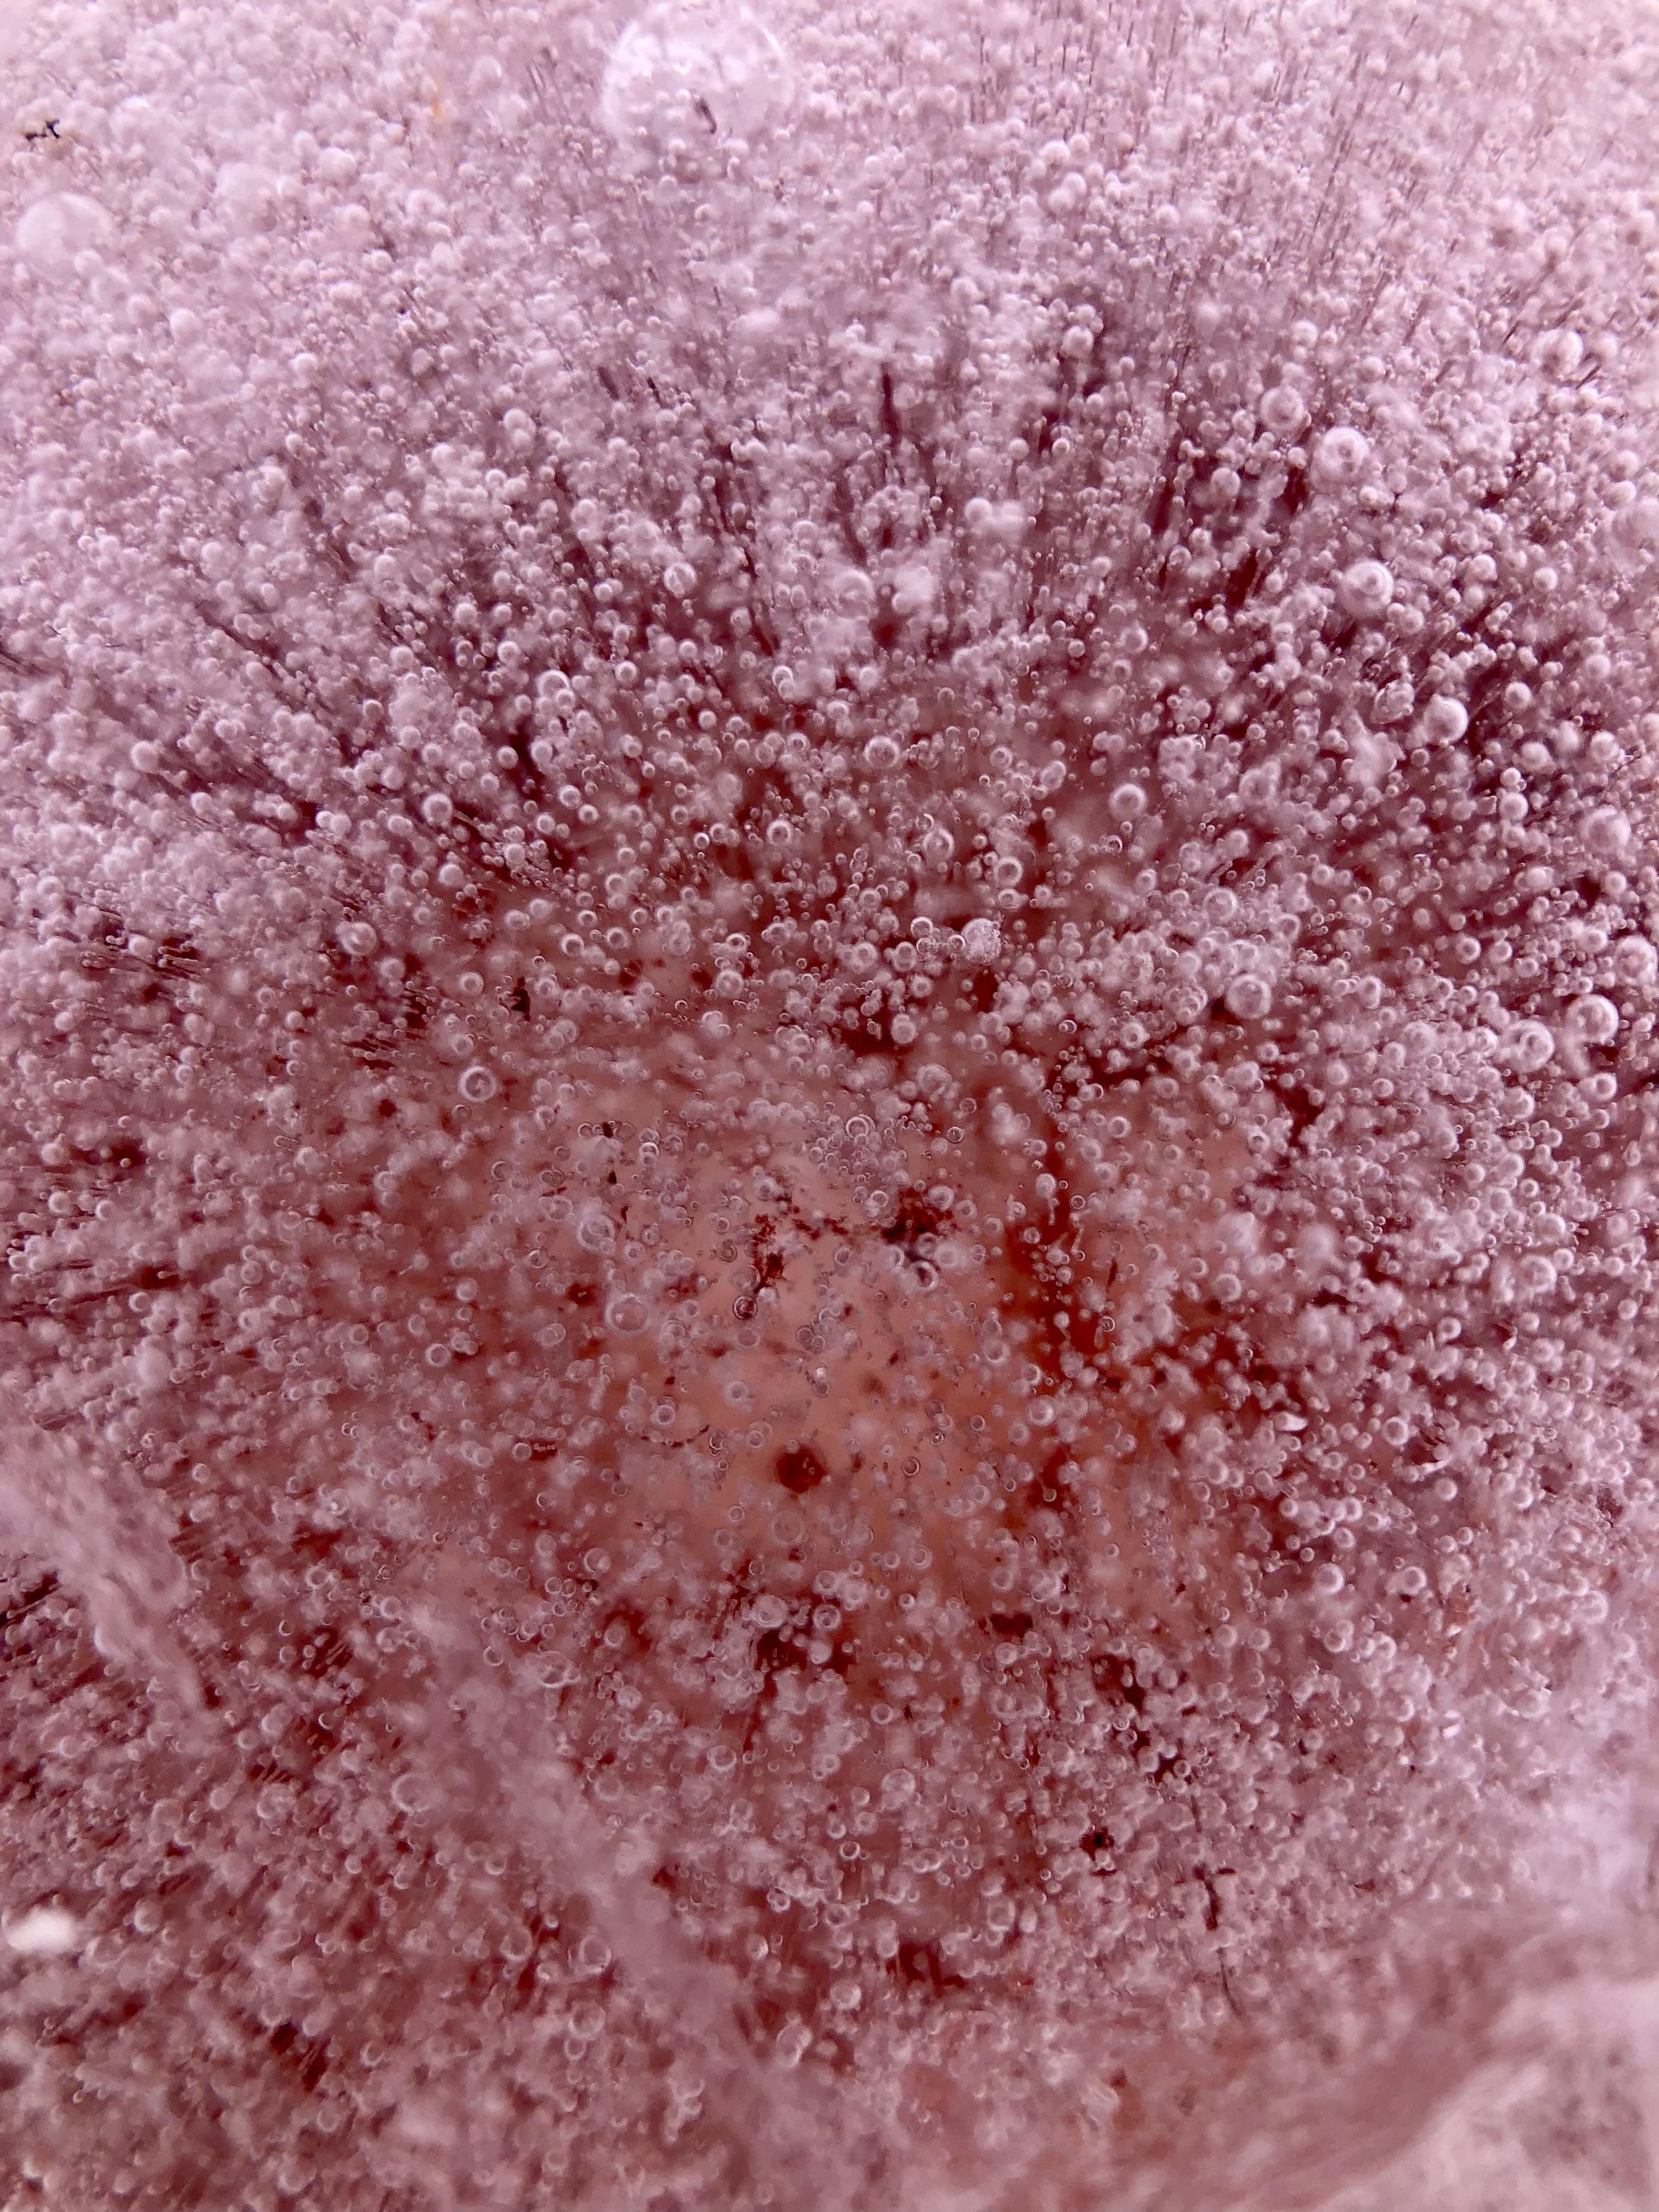
natural, Tints and shades, freezing, magenta, grass, pattern, close up, frost, peach, carmine, monochrome, fur, monochrome photography, symmetry, art, circle, petal